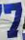
Number: 7